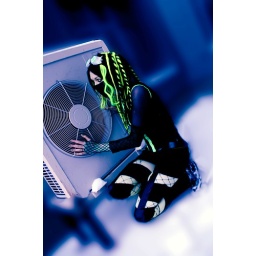
cyber goth girl in green